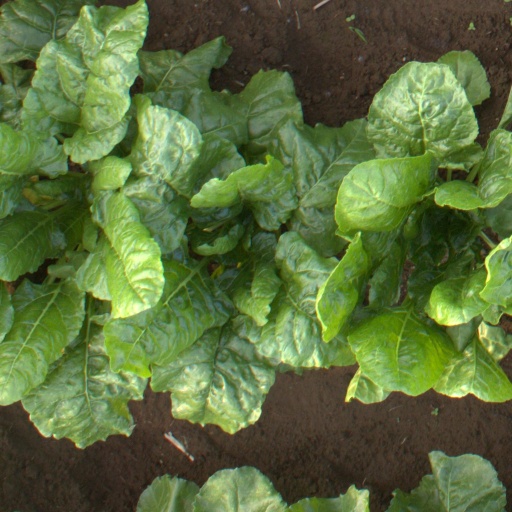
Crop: sugar beet